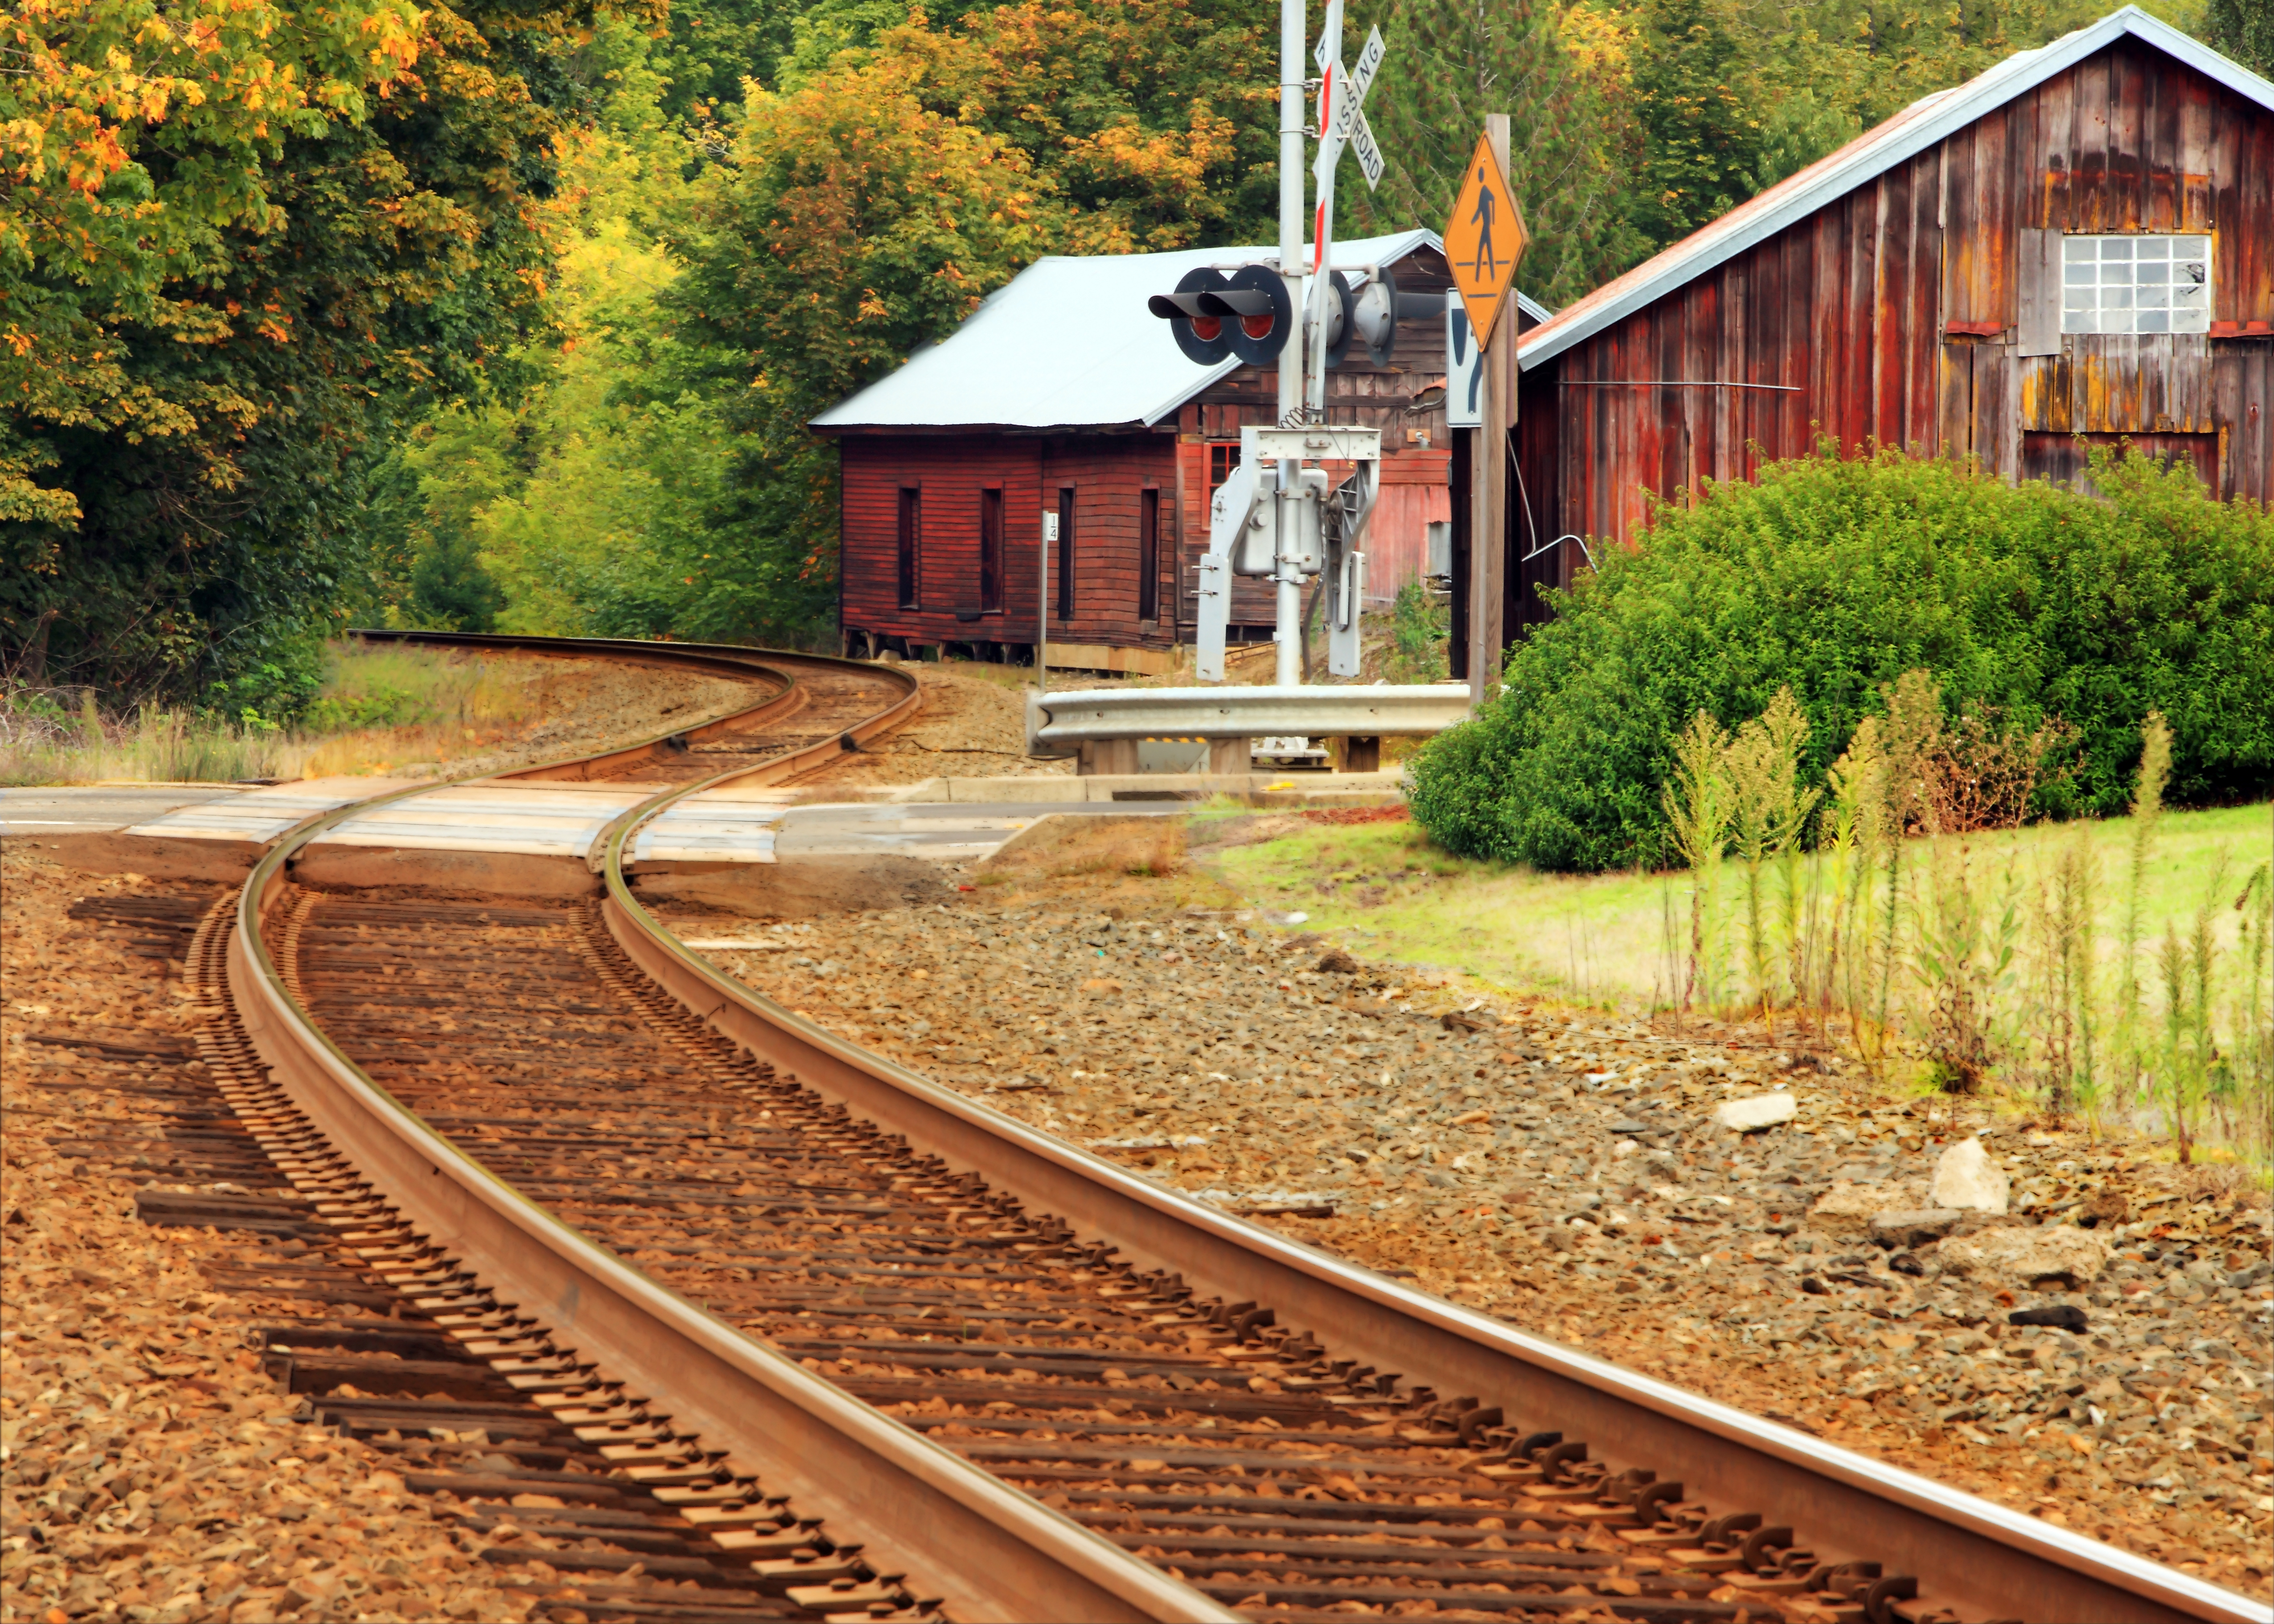
landscape, track, railroad, road, photography, perspective, rail, train, transport, green, curve, vehicle, autumn, soil, point, aurora, trees, tracks, central, the, curves, picture, angle, oregon, vanishing, ian, sane, rail transport, rural area, residential area, rolling stock